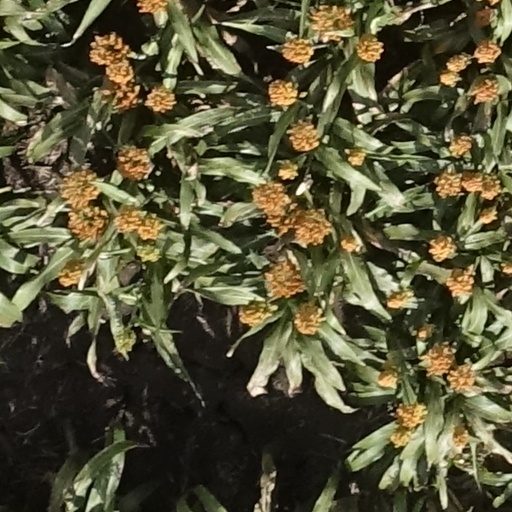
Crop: sorghum